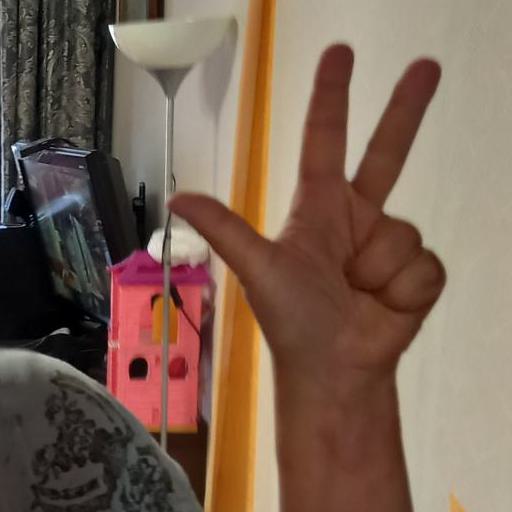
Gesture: three2